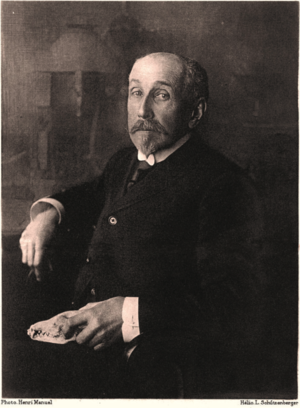
Édouard Louis Trouessart est un zoologiste français, né le 25 août 1842 à Angers et mort le 30 juin 1927 à Paris.
Henri Manuel, né le 24 avril 1874 à Paris dans le 3ᵉ arrondissement et mort le 11 septembre 1947 à Neuilly-sur-Seine, est un photographe portraitiste français. Ses frères Gaston et Lucien sont quant à eux, créateurs du studio, G.L. Manuel frères.